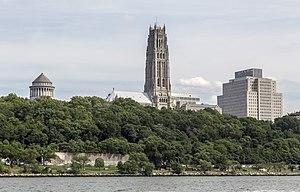
Le tombeau de Grant, l'église Riverside et le centre Interchurch avec Riverside Drive ci-dessous, vu de la rivière Hudson